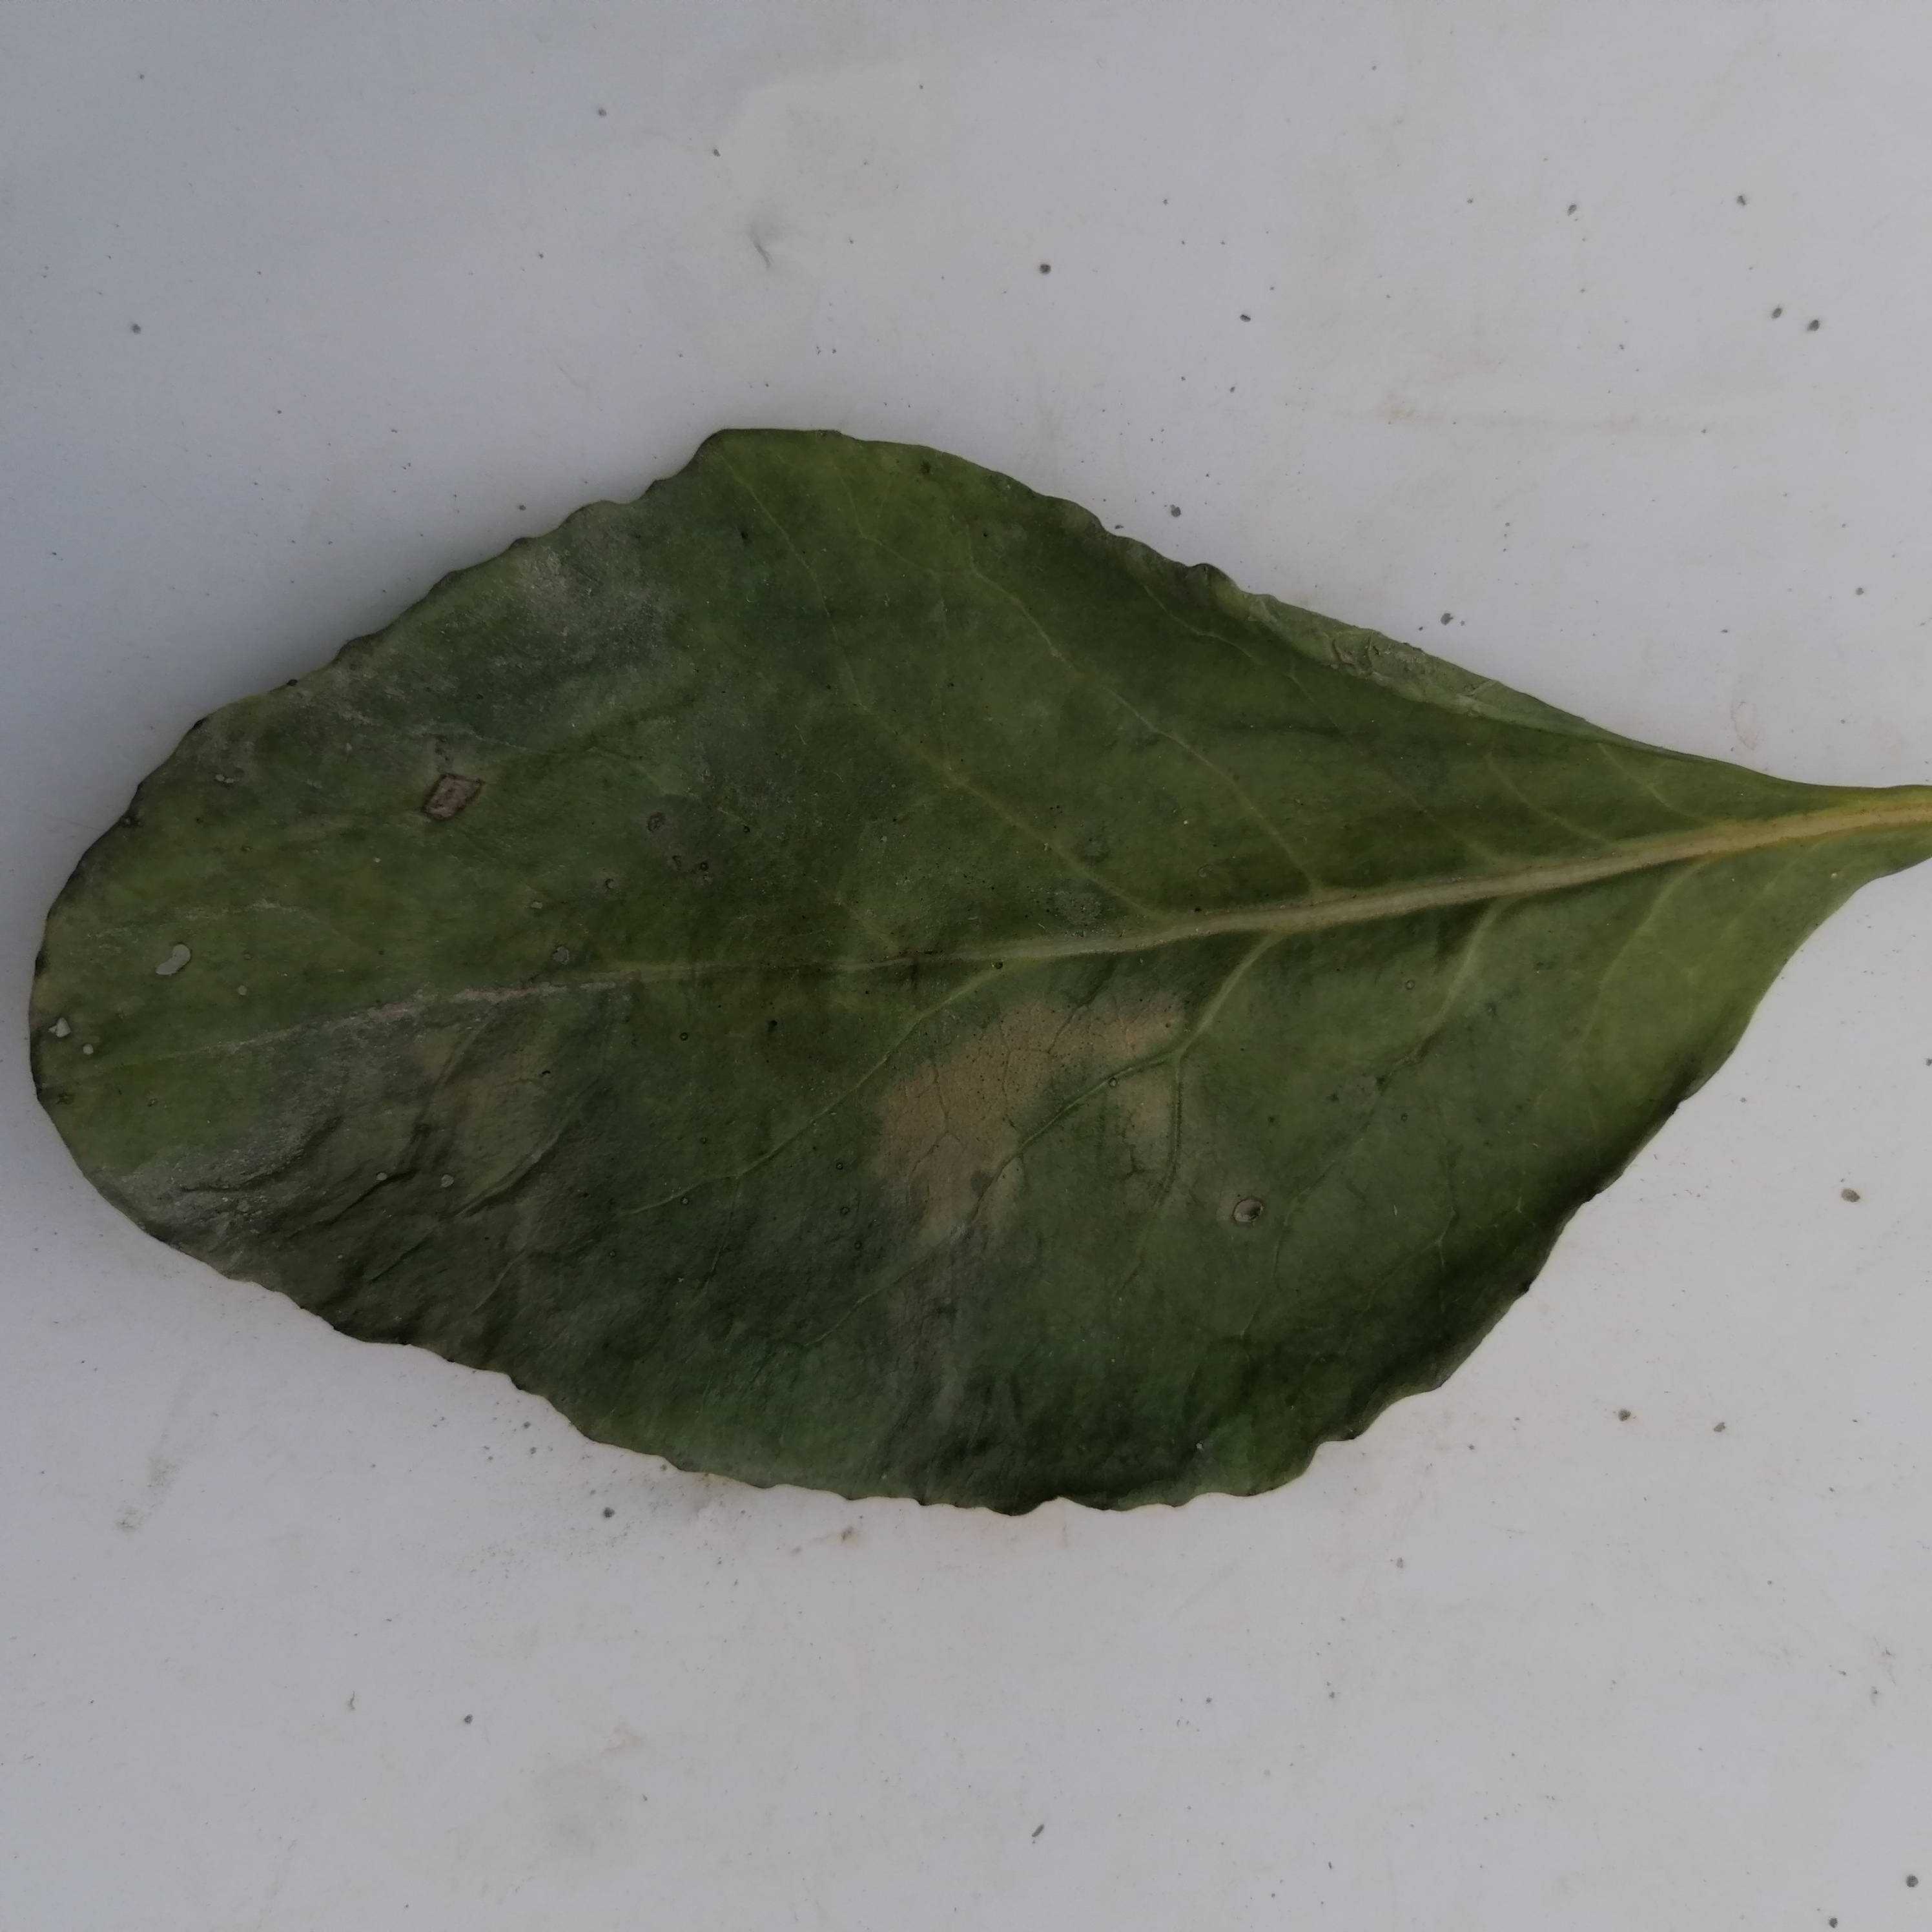
Label: Black Rot